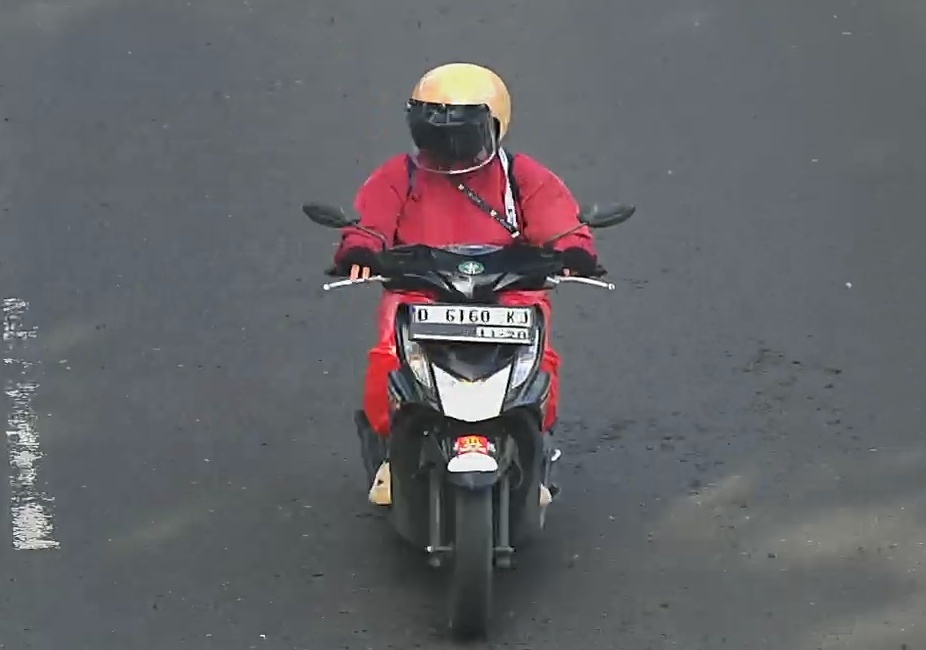
person-with-helmet: 1
person-without-helmet: 0